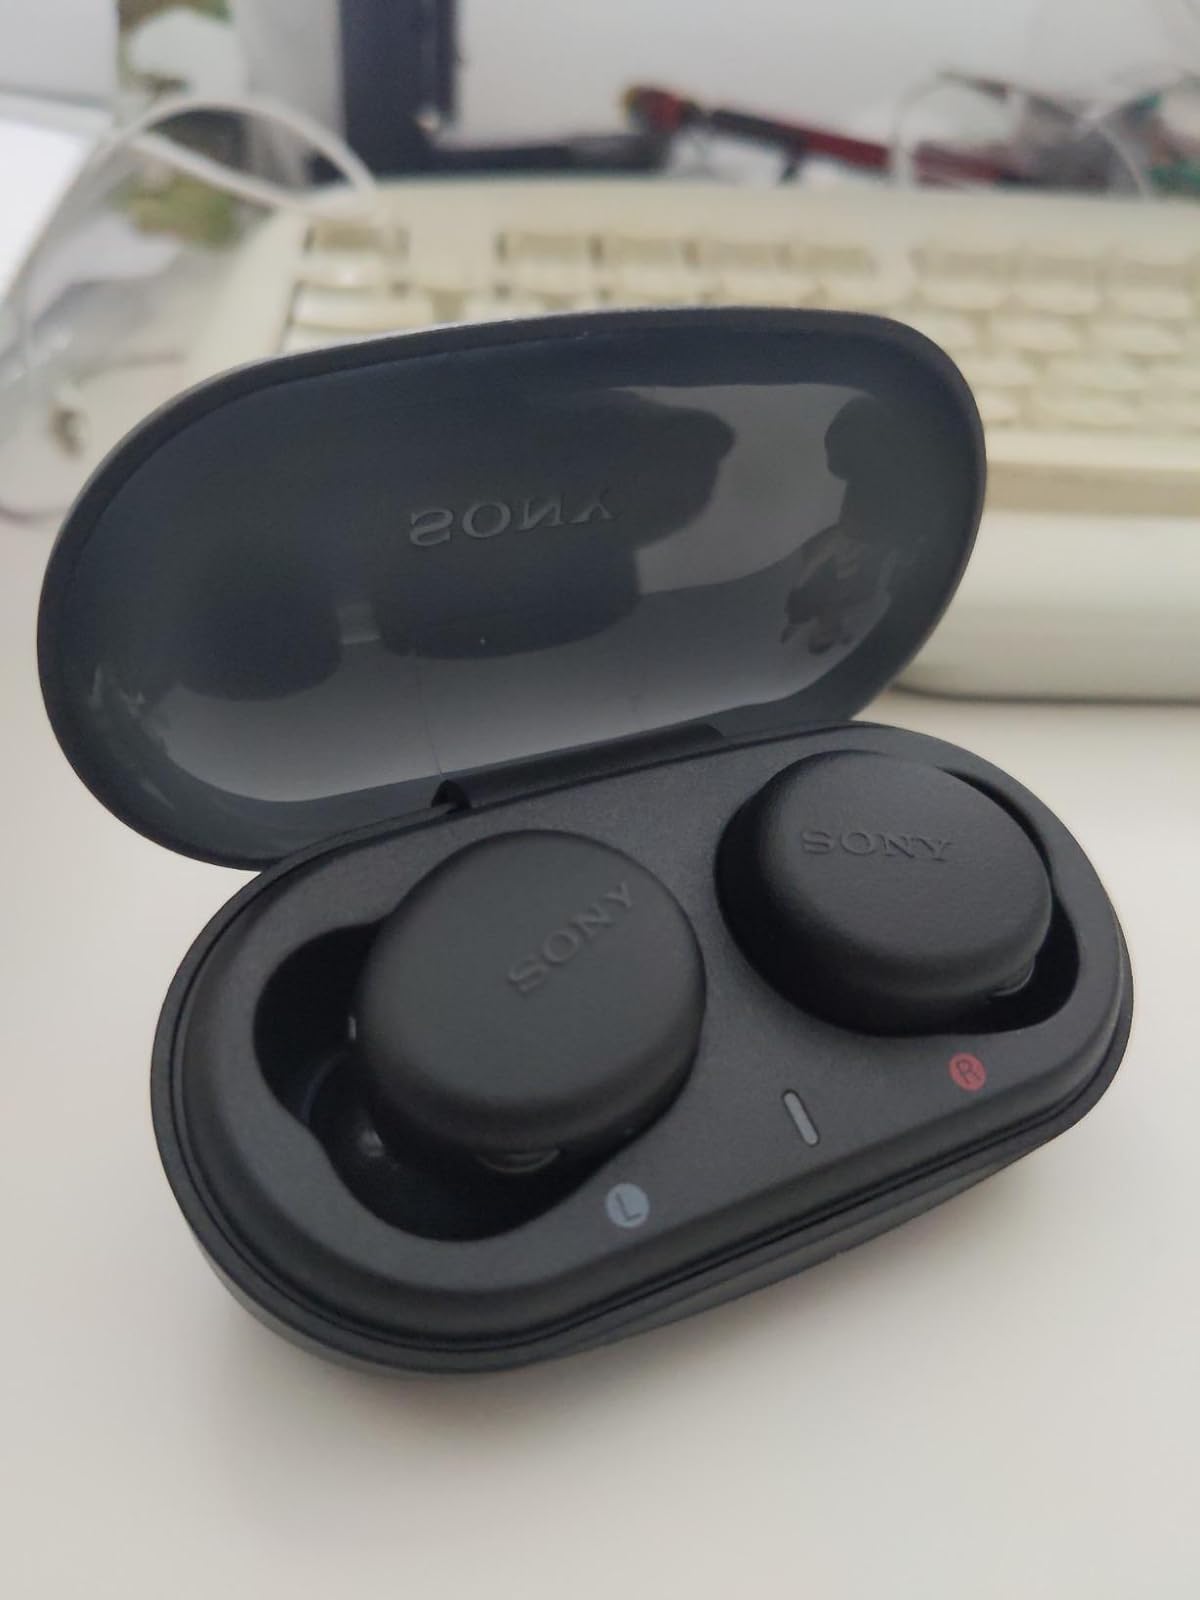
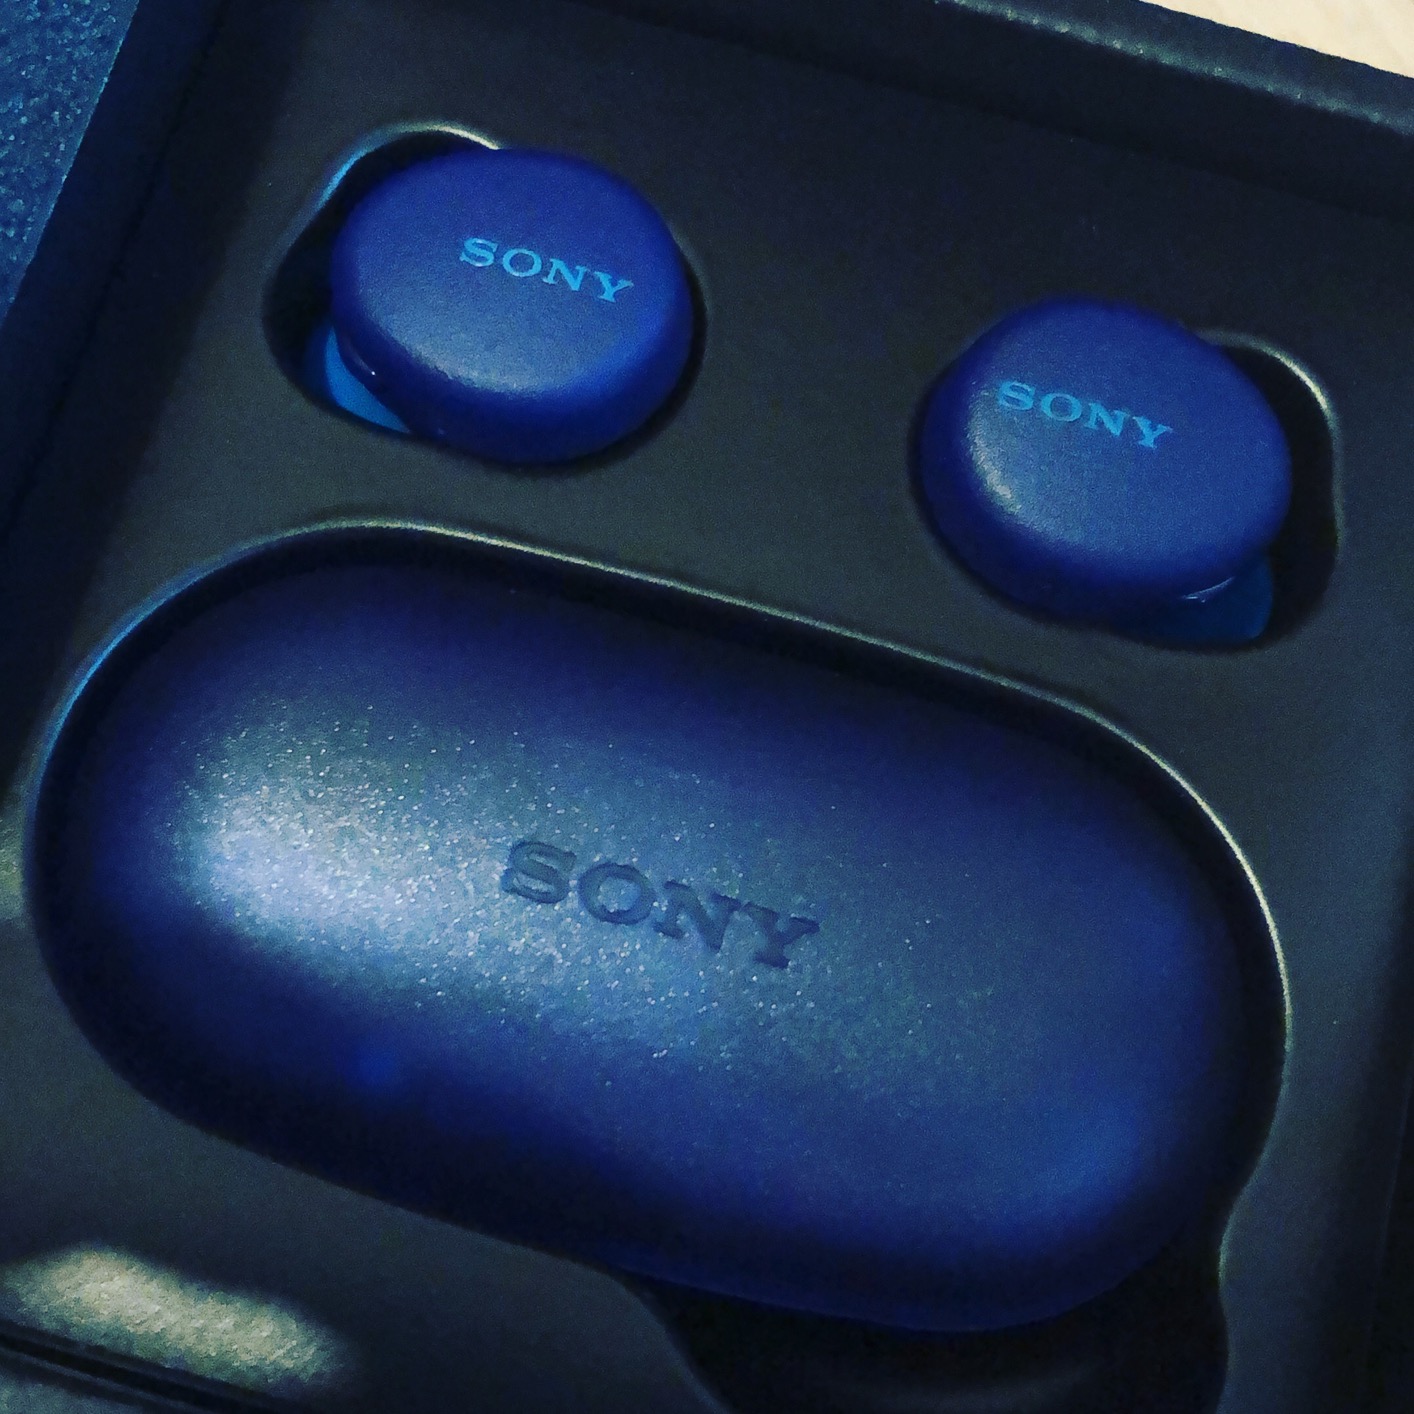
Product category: earbuds
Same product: no